Exploit (video game)

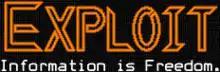

Exploit is a Flash browser game by Gregory Weir. It was published in March 4, 2009. As of October 2011, Exploit has been played over 700,000 times.